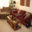
Label: couch